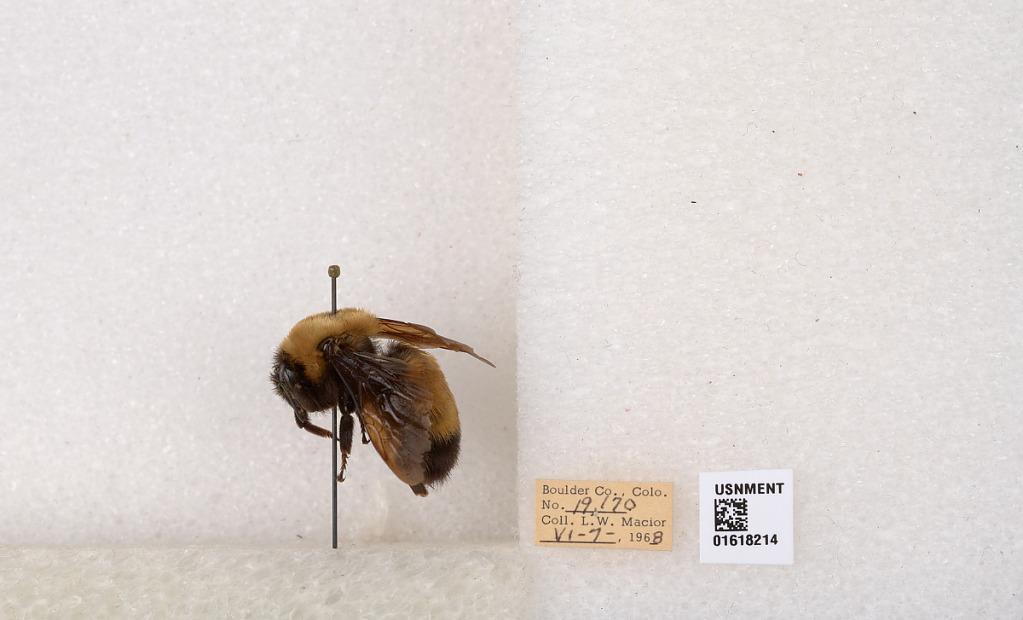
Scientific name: Bombus (Bombus) nevadensis Cresson
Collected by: L. Macior
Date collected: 1968-6-7
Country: United States
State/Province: Colorado
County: Boulder
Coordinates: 40.0925, -105.358